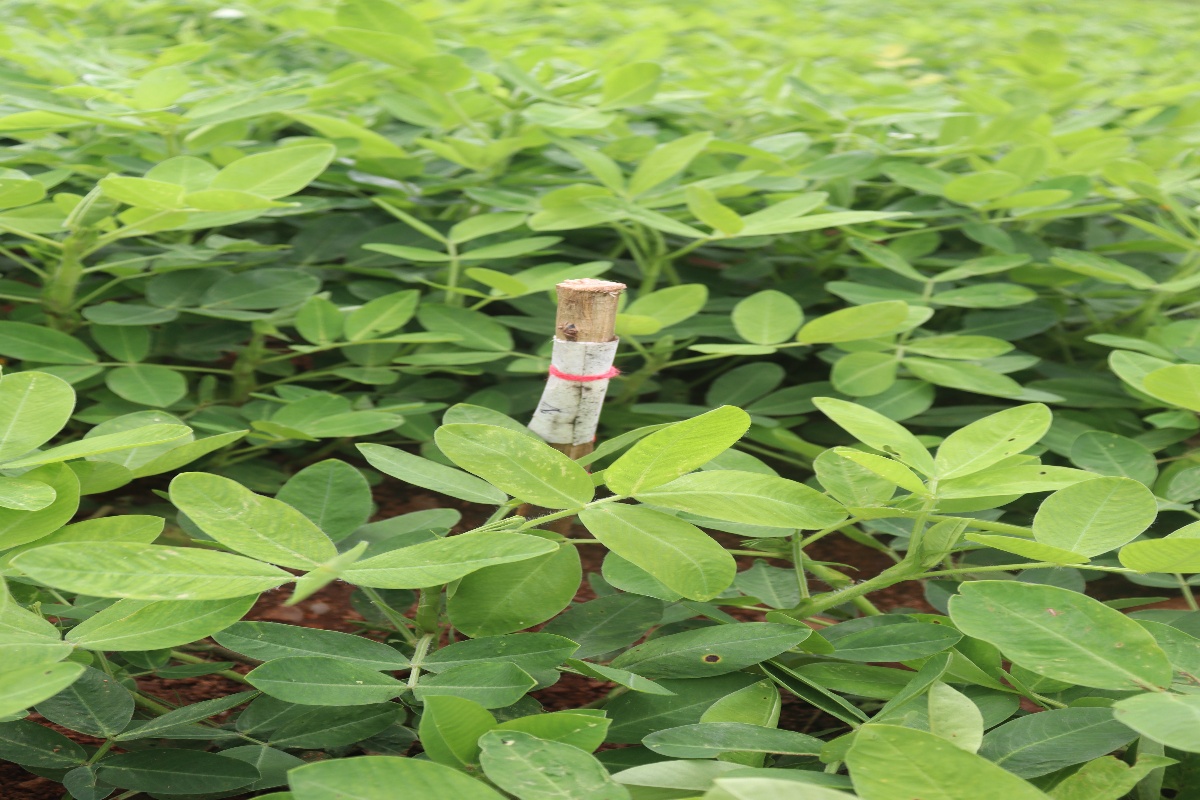
Label: healthy leaf